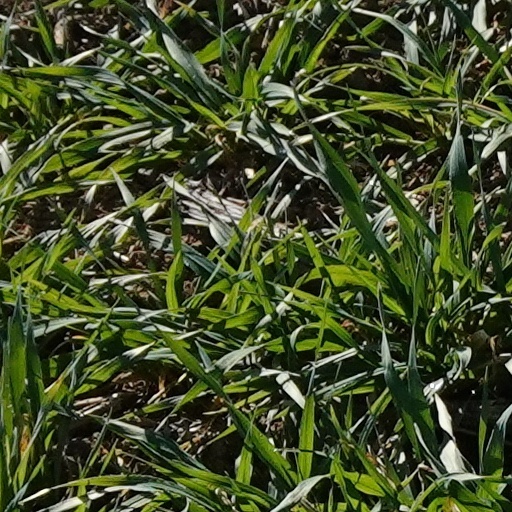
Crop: wheat